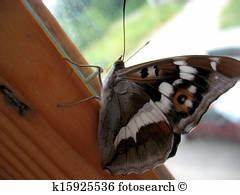
Label: butterfly